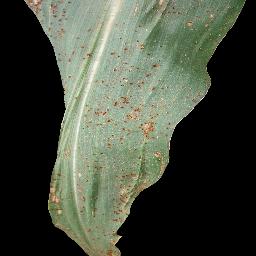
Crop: corn
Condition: (maize)_common_rust